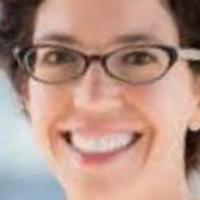
Age group: age 31-40